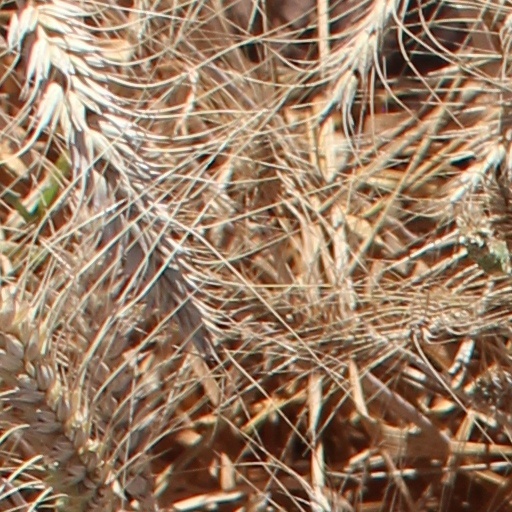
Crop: wheat